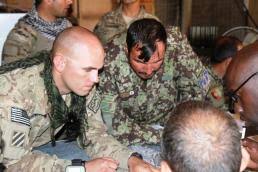
Label: D-30